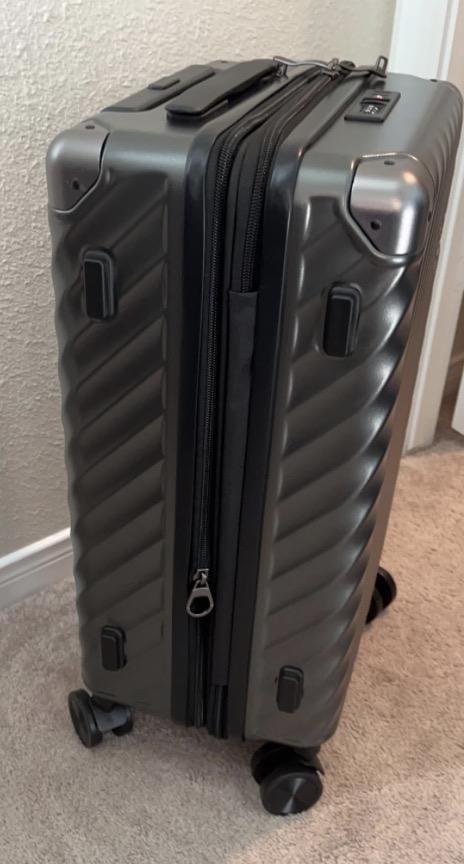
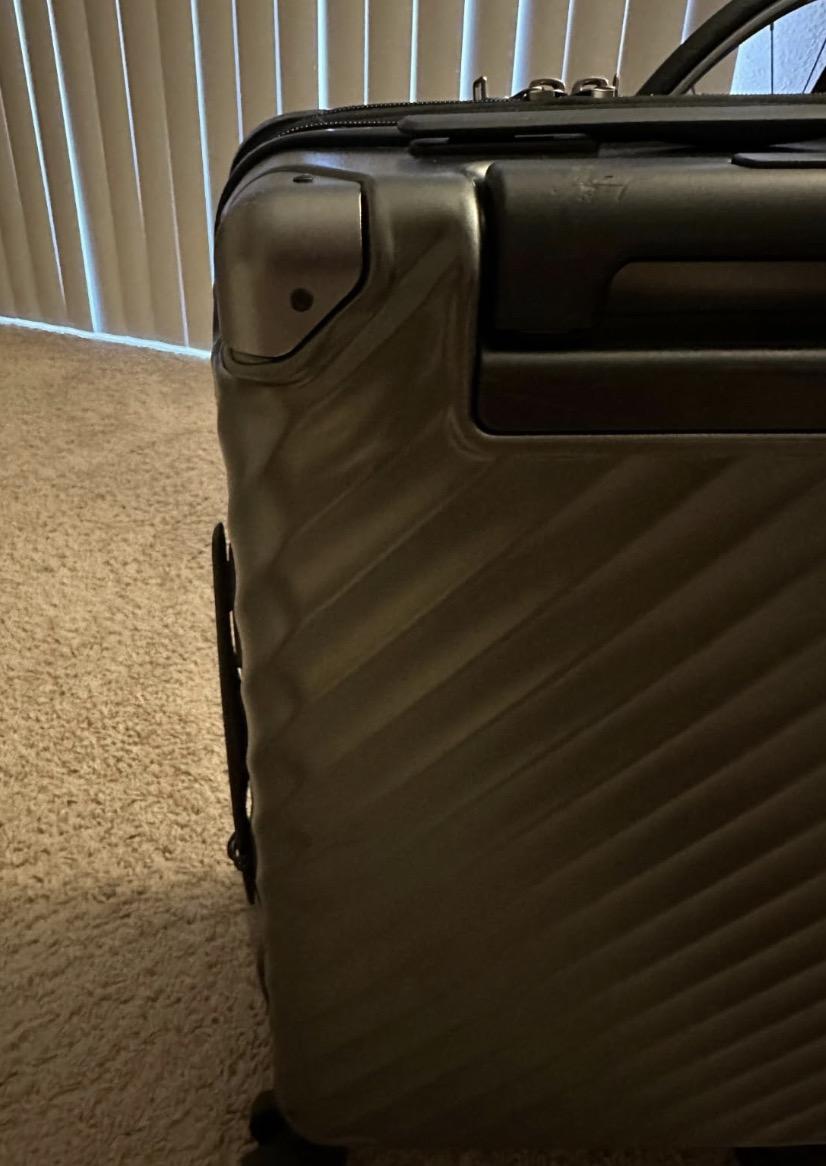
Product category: misc
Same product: yes